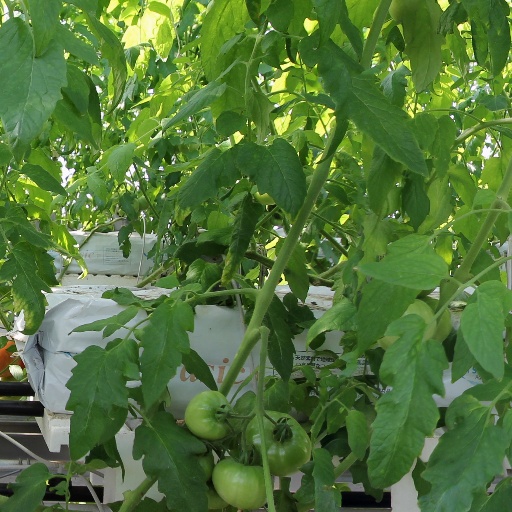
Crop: tomato